2000s in music

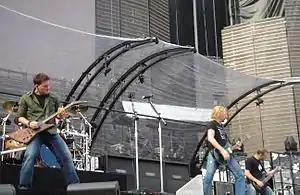
Nickelback has sold over 50 million albums and was one of the biggest post-grunge bands of the decade.

In 2002, Avril Lavigne became popular in the pop punk scene thanks to her pop punk-based sound, and was arguably the most prominent artist to take this new direction in pop music, with hits such as "Complicated" and "Sk8er Boi". In 2003, Blink-182 released their self-titled album "blink-182", which demonstrated a darker and more mature tone than previous albums. This was mainly due to the side-project Box Car Racer. Even so, the album was yet another commercial and critical success. It was to be their last album released before taking an indefinite hiatus in 2005. The band would reunite four years later. After their 1994 breakthrough, Green Day's fame was fading, mainly due to rising popularity of other bands like Good Charlotte and Sum 41. Realizing this, they retreated to the studio and produced their seventh studio album "American Idiot" released in 2004. It saw a significant sales boost, selling 14 million copies worldwide and awarding the band 3 Grammy awards. Fall Out Boy's "From Under the Cork Tree" gained commercial success in 2005 and put the band on the pop punk map. Fall Out Boy's follow-up album "Infinity on High" went No.1 on the "Billboard" 200 in 2007. The last successful pop punk album of the decade was Green Day's eighth studio album "21st Century Breakdown" released in 2009 which achieved their best chart performance to date by reaching number one on the album charts of various countries as well as winning a Grammy, including the U.S. "Billboard" 200, the European Top 100 Albums, and the UK Albums Chart.